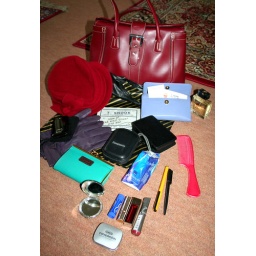
A favourite red leather handbag for a trip out in the snow with a new matching red hat from T.Snooks